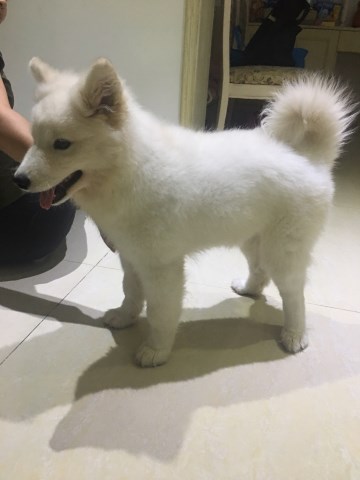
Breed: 2192-n000088-Samoyed